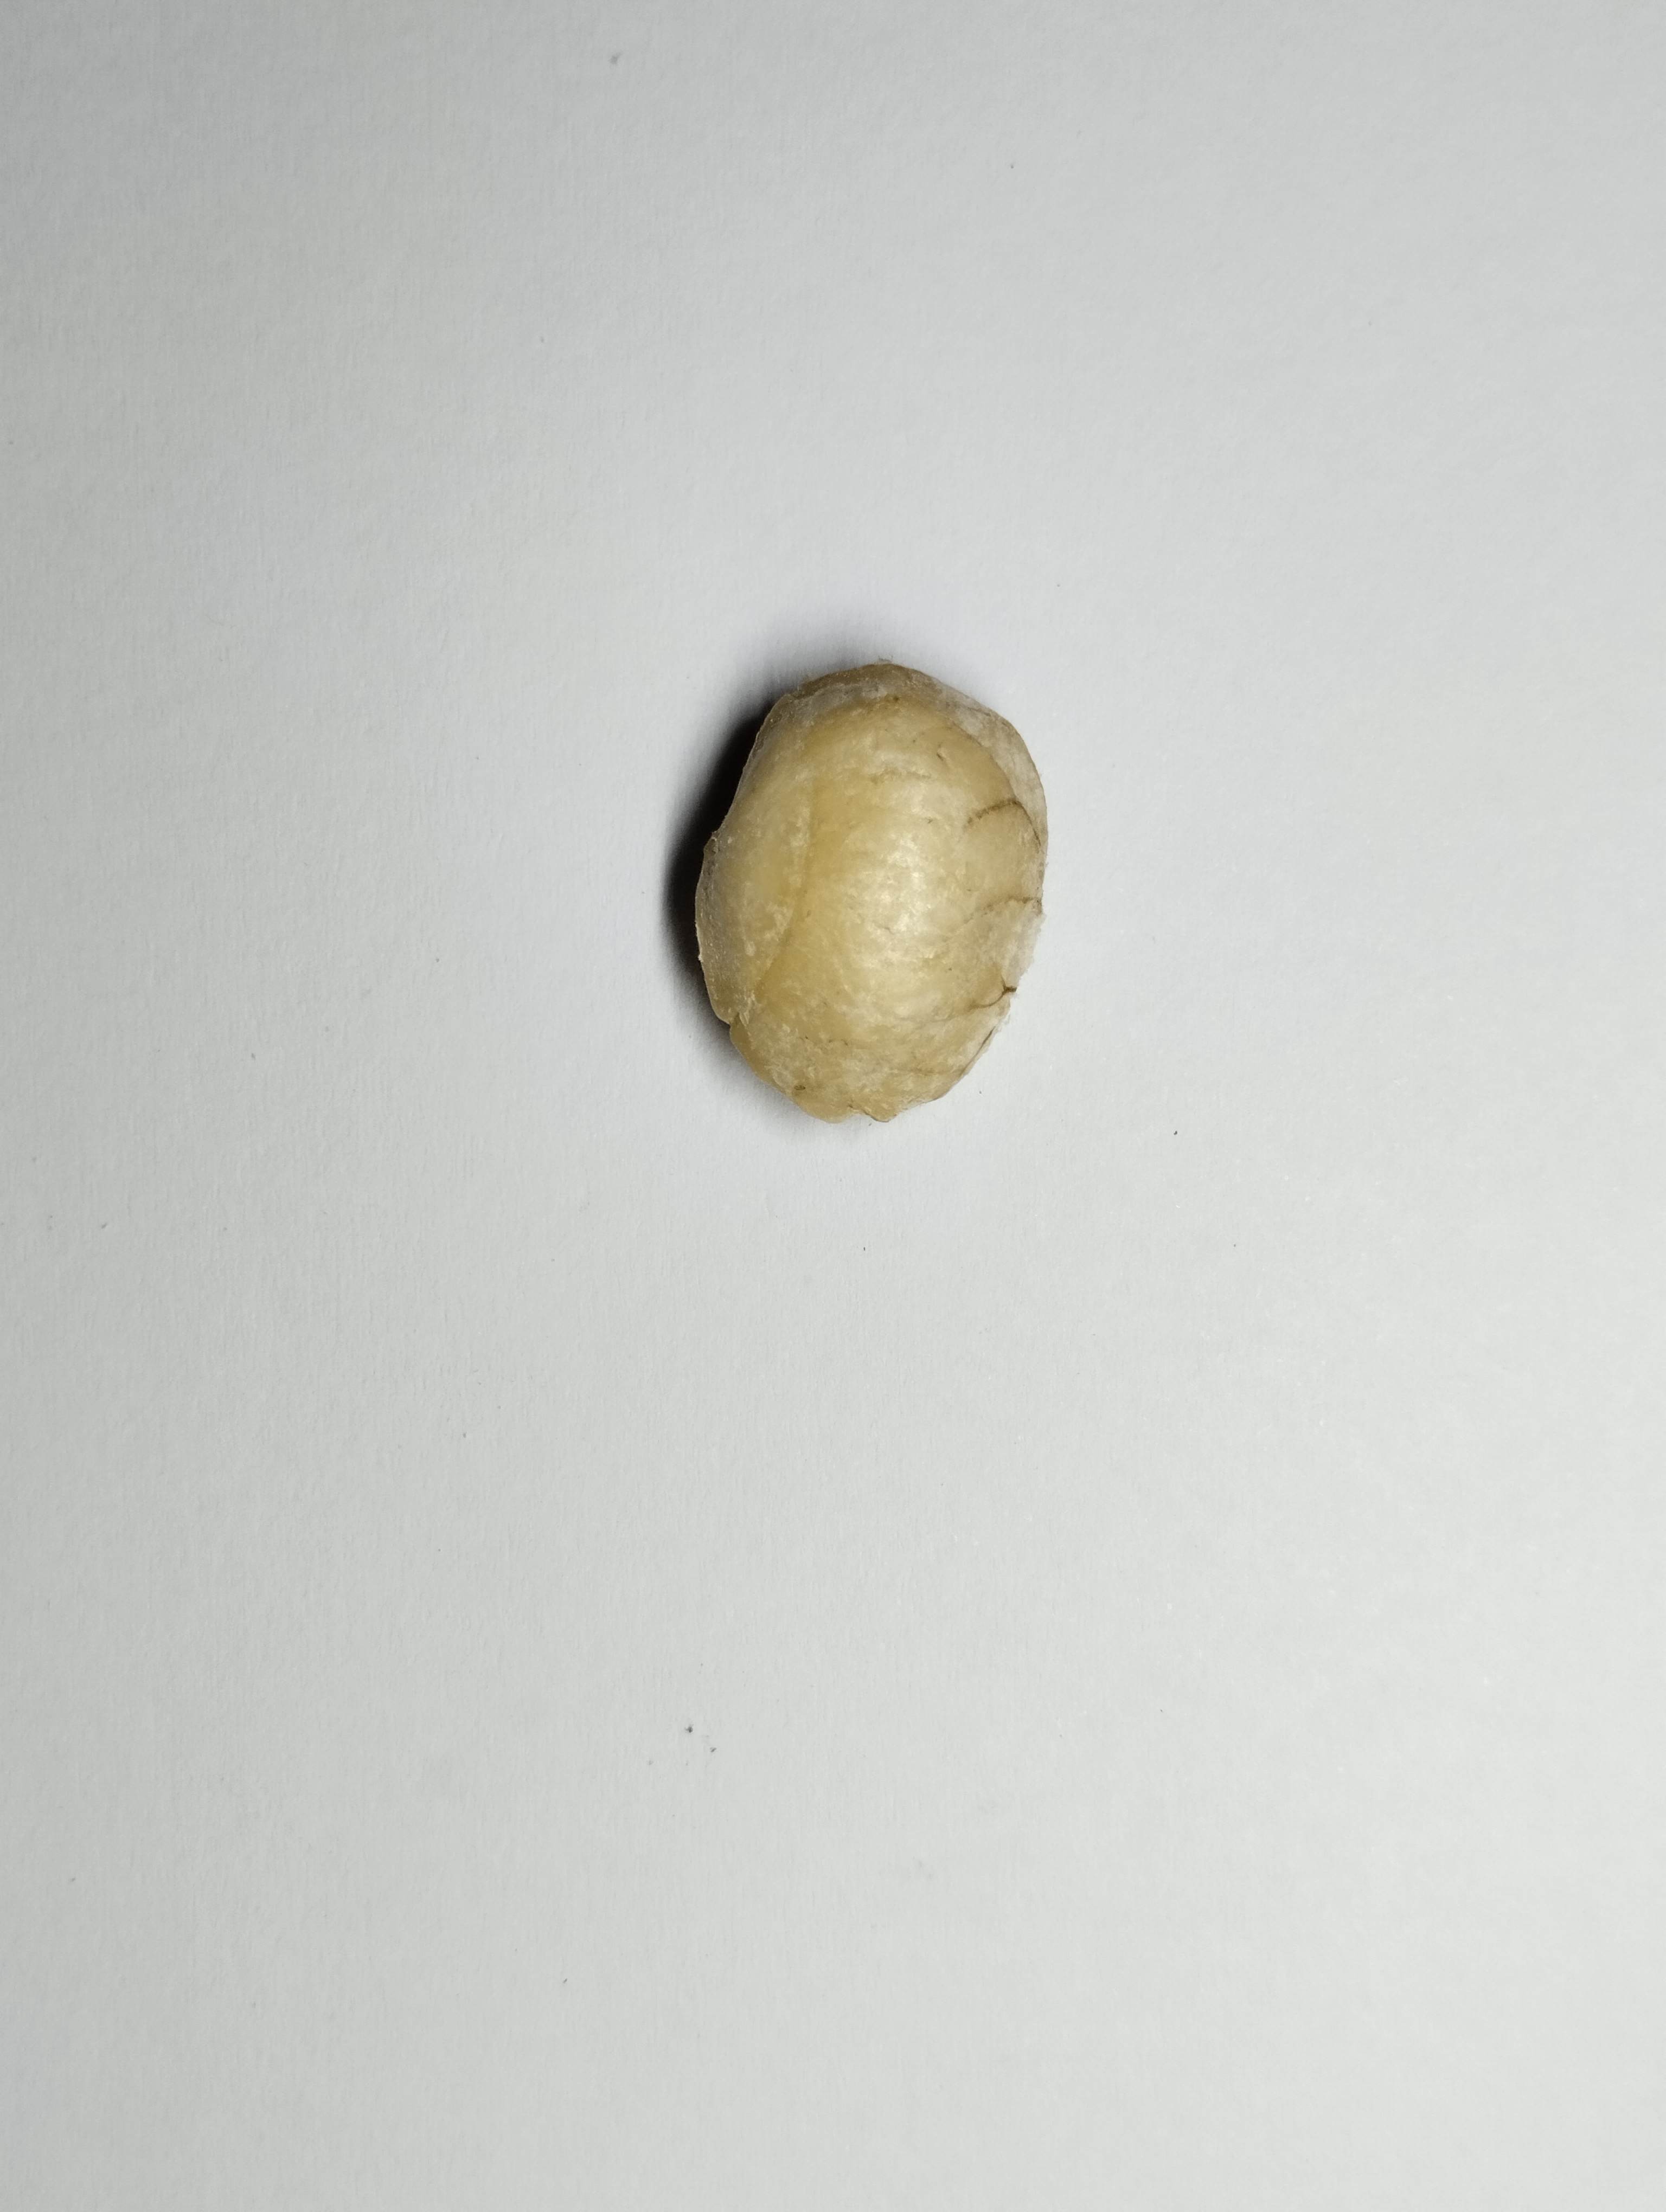
Label: bagus (good seed)